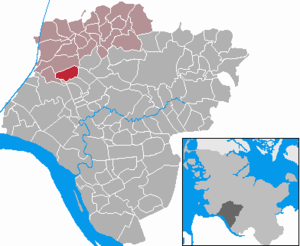
Nutteln (Holsten)
Kort
Nutteln er en by og en kommune i det nordlige Tyskland, beliggende i Amt Schenefeld i den nordvestlige del af Kreis Steinburg. Kreis Steinburg ligger i den sydvestlige del af delstaten Slesvig-Holsten.